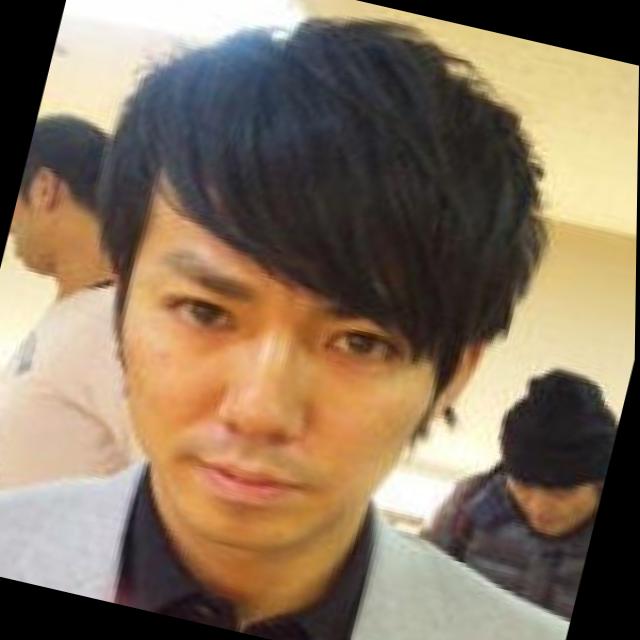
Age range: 21-44